Parker Homestead

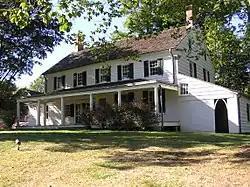

The Parker Homestead is a historic home and grounds in Little Silver, Monmouth County, New Jersey, United States, located at 235 Rumson Road near Sickles Park. The main house was originally built circa 1720, and includes materials from an earlier structure (c. 1667) the early and late 19th century, and the 1910s and 1920s. It is one of the oldest extant buildings in the state. The farmstead which also includes three outlying barns were listed on the New Jersey Register of Historic Places and the National Register of Historic Places. in 2011.